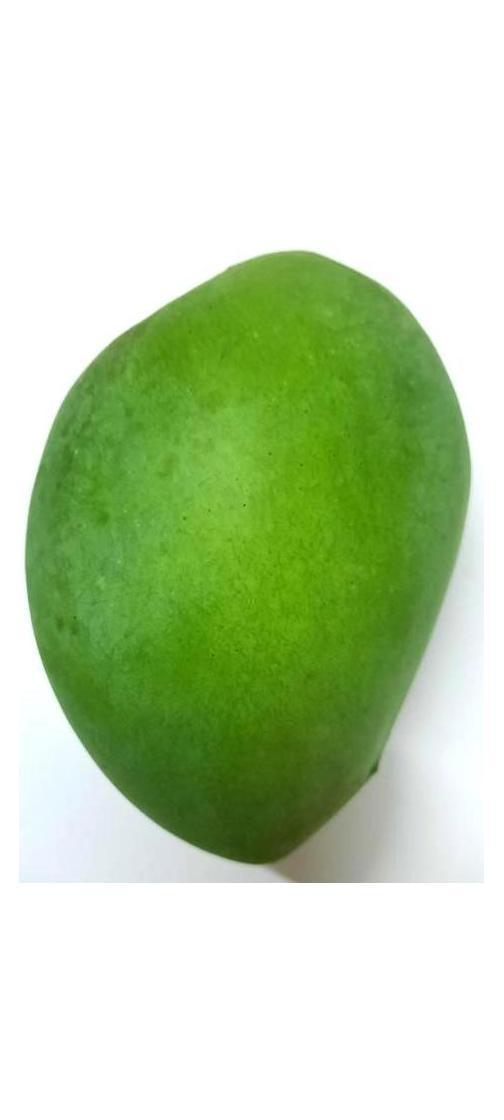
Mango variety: Harivanga